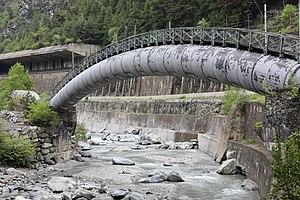
conduite forcée érigée par Paul Heroult la praz
Une conduite forcée est une conduite hydraulique, c'est-à-dire un assemblage de tuyaux, transportant de l'eau sous pression jusqu'à une centrale hydroélectrique située en aval et en contrebas du réservoir qui l'alimente. En son sommet, elle est munie d'une ou plusieurs cheminées d’équilibre pour prévenir les coups de bélier dus aux brusques variations du flux d'eau lors de l'ouverture et de la fermeture des vannes des turbines de la centrale. Il peut aussi s'agir de canalisations servant au pompage de l'eau dans l'objectif d'une utilisation ultérieure de la force hydraulique.